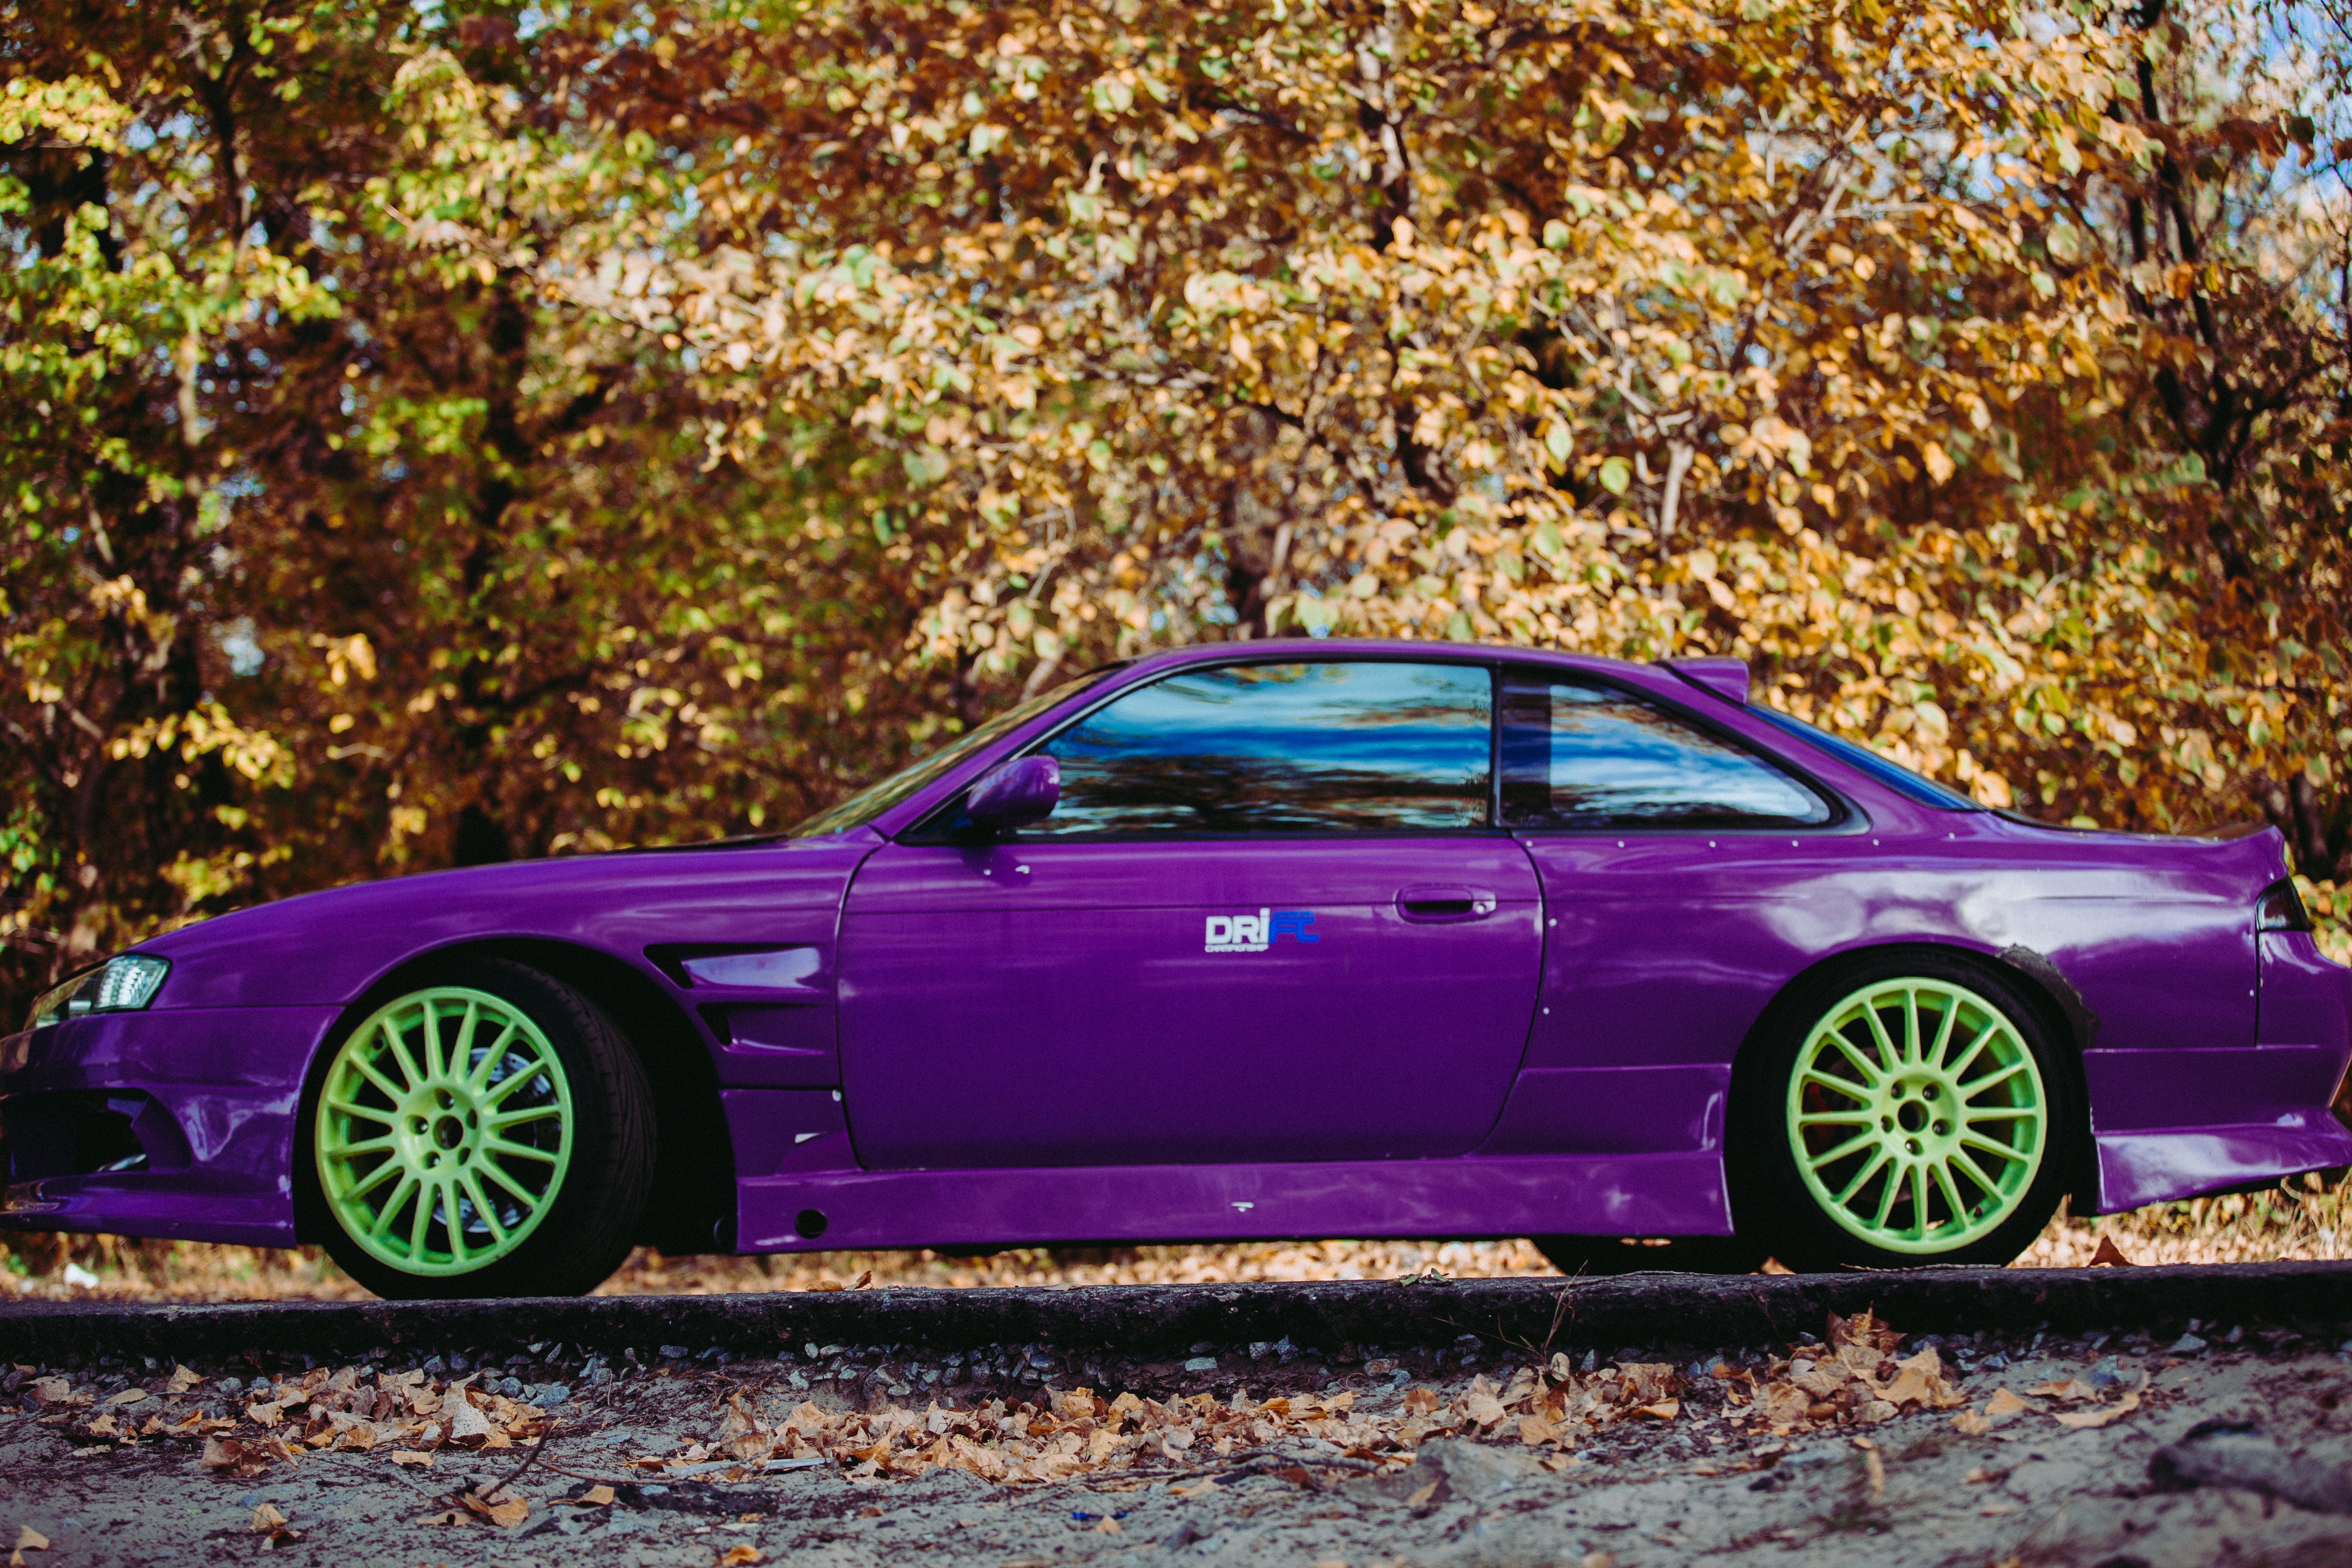
car, wheel, vehicle, sports car, bumper, supercar, convertible, coupe, nissan, land vehicle, automobile make, automotive exterior, automotive design, performance car